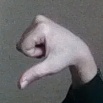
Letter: waw